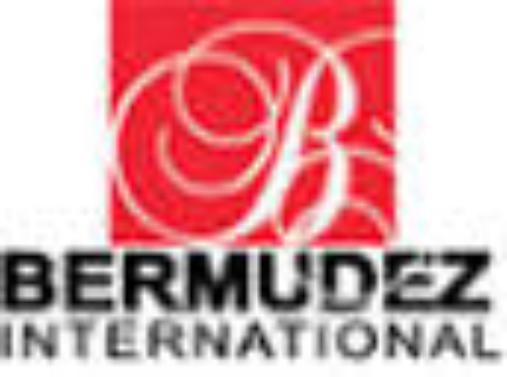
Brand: bermudez
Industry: Others